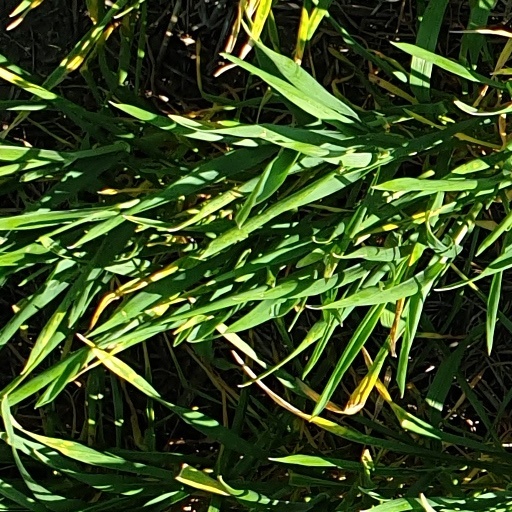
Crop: wheat